International variety

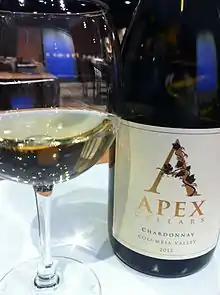
The familiar flavors and name recognition of Chardonnay have seen the variety pop up in regions throughout the world.

International varieties have been criticized as both a symbol and instigator of the globalization of wine, in which local indigenous grape varieties are grubbed up in favor of the big names demanded by international markets. In the late 20th century, during the "Chardonnay-boom", vineyards throughout the world and particularly in emerging wine industries rushed to plant acres of Chardonnay in order to capture some of the market. Examples of this occurred in south Italy and Spain where ancient Negroamaro, Primitivo, Grenache and Mataro vineyards were ripped up in favor of new Chardonnay plantings. This created a backlash of sorts against not only Chardonnay, but also other international varieties. Wine expert Oz Clarke described a view of Chardonnay in this light as "...the ruthless coloniser and destroyer of the world's vineyards and the world's palates."